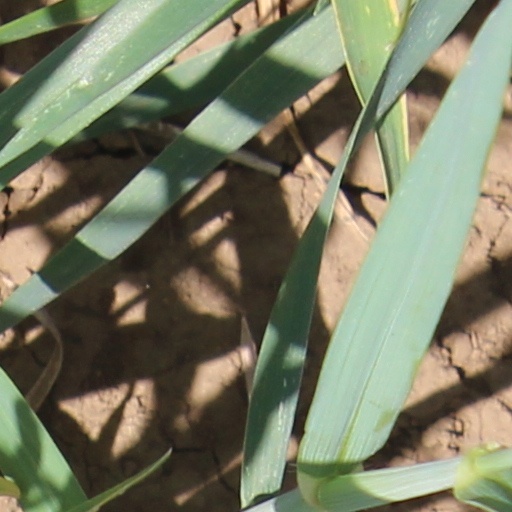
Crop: wheat